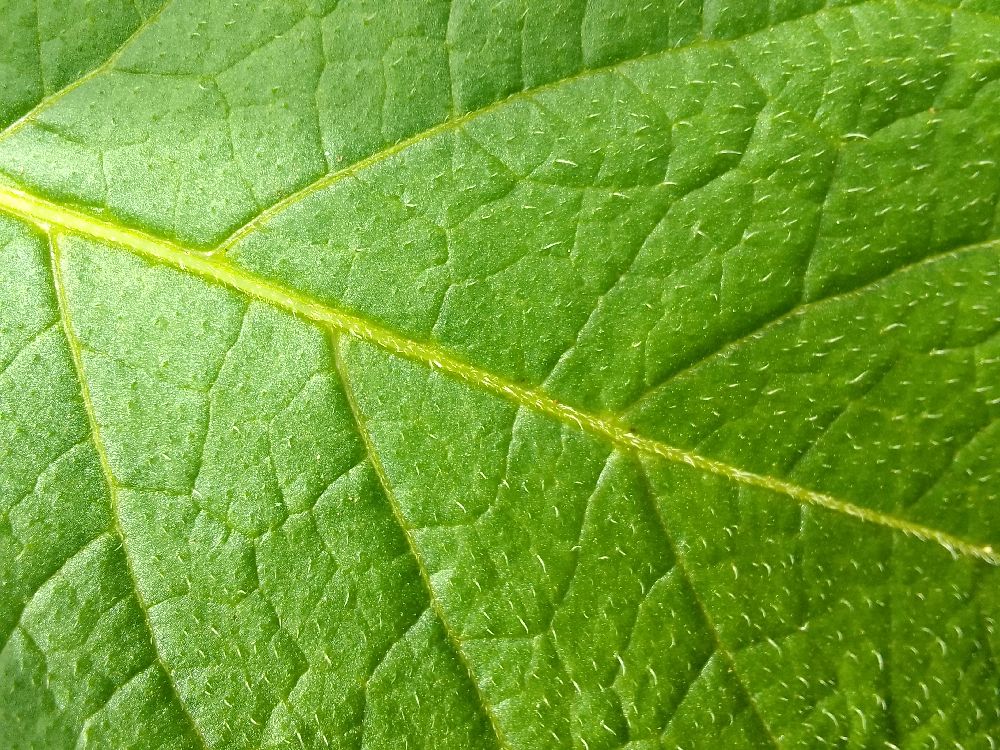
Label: Healthy